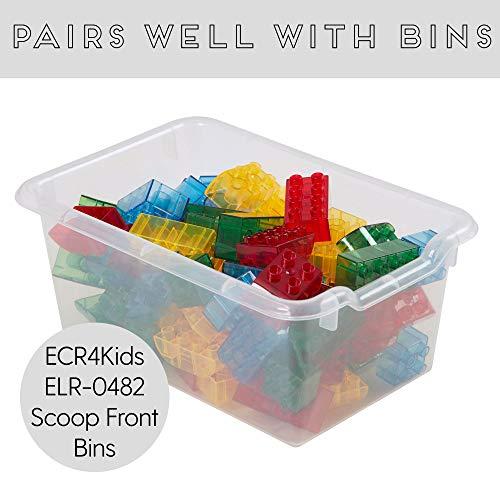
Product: ECR4Kids Birch Multi-Section Storage Cabinet with 15 Scoop Front Bins, Assorted Colors
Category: Home & Kitchen | Furniture | Accent Furniture | Storage Cabinets
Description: Organize Your Space — durable birch hardwood storage cabinet with a range of different storing compartments.
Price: $39.99
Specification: ProductDimensions:48x13x36inches|ItemWeight:8pounds|ShippingWeight:10pounds|ASIN:B002LGQGAO|Itemmodelnumber:ELR-0428-AS|Manufacturerrecommendedage:3yearsandup